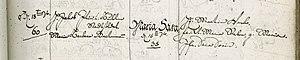
Théo, le fumeur de pipe désigne un individu de sexe masculin dont le squelette a été découvert en 1984 dans le Petit-Bâle, dans un cimetière désaffecté destiné aux indigents, à proximité de l’église Saint-Théodore, à laquelle il doit son prénom fictif.